Very Large Telescope

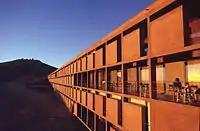
ESO Hotel west facade

The area surrounding the Very Large Telescope was featured in the 2008 film "Quantum of Solace". The ESO Hotel, the Residencia, served as a backdrop for part of the James Bond movie. Producer Michael G. Wilson said: "The Residencia of Paranal Observatory caught the attention of our director, Marc Forster and production designer, Dennis Gassner, both for its exceptional design and its remote location in the Atacama desert. It is a true oasis and the perfect hide out for Dominic Greene, our villain, whom 007 is tracking in our new James Bond film."